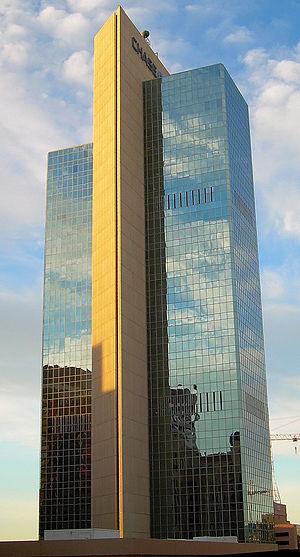
Cet article concerne une liste des immeubles les plus hauts de la ville de Phoenix en Arizona. L'histoire des gratte-ciel à Phoenix a commencé avec l'achèvement en 1924 du Luhrs Building, qui est considéré comme le premier gratte-ciel dans la ville, la structure est haute de 138 pieds et comporte dix étages. Le Westward Ho, qui est considéré comme le premier gratte-ciel de la ville, a été achevé en 1927. Aujourd'hui, sur les vingt plus hauts gratte-ciel de l'Arizona, dix-huit étaient situés à Phoenix.